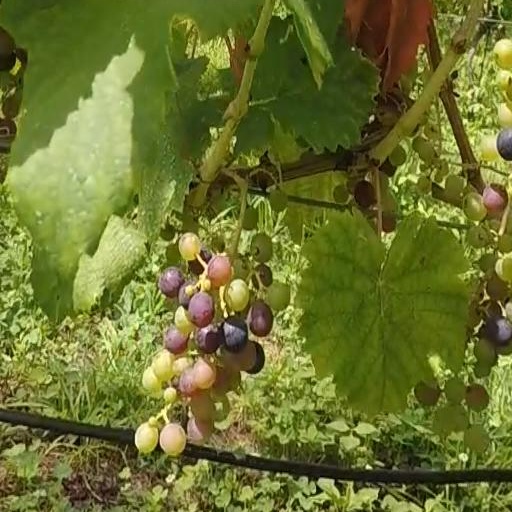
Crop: grape